Woodstown and Swedesboro Railroad

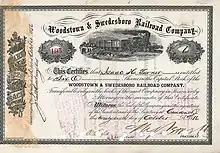

The Woodstown and Swedesboro Railroad was a railway company in the United States. It was incorporated in 1871 to build a line between Woodstown, New Jersey, and Swedesboro, New Jersey. Work eventually went forward in 1882 with the backing of West Jersey Railroad, a forerunner of the Pennsylvania-Reading Seashore Lines, and was completed in 1883. The company was consolidated with the West Jersey Railroad in 1887.